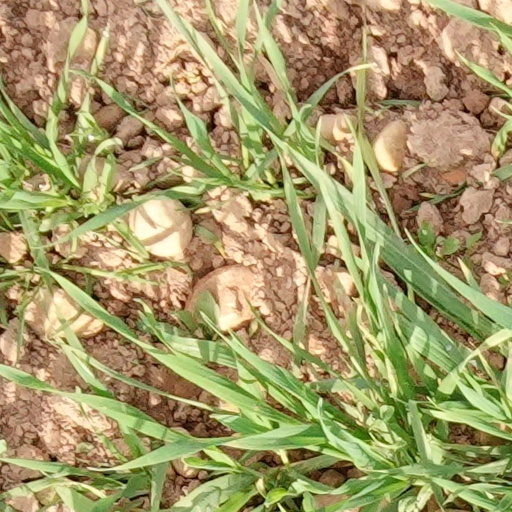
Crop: wheat